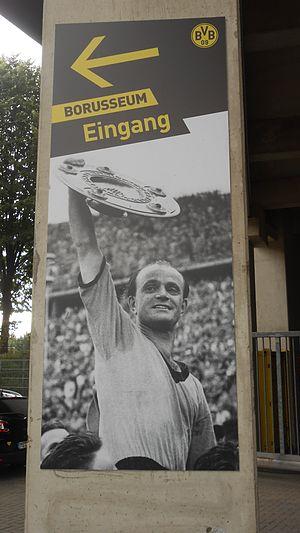
Alfred Preissler, né le 9 avril 1921 et mort le 15 juillet 2003, est un footballeur puis entraîneur allemand qui évoluait au poste d'attaquant, notamment avec le Borussia Dortmund.